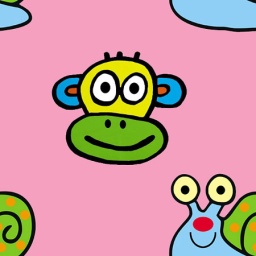
monkey in pink wallpaper